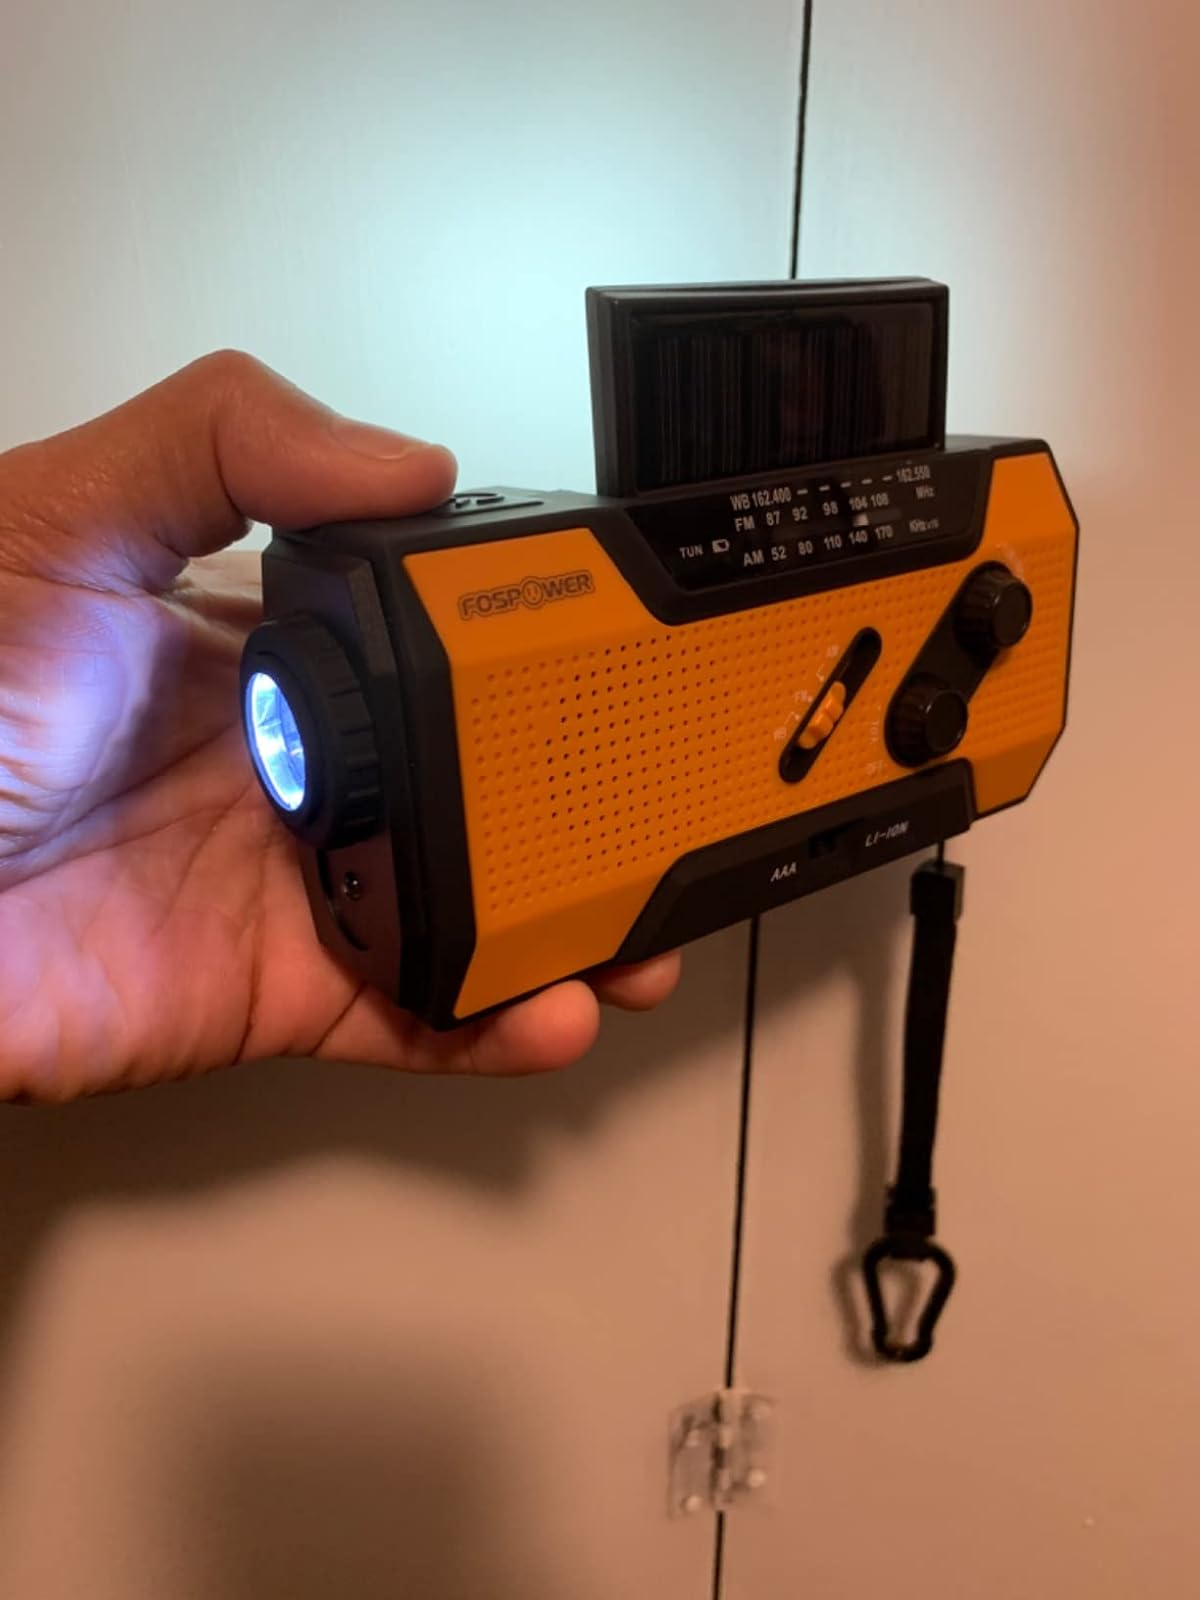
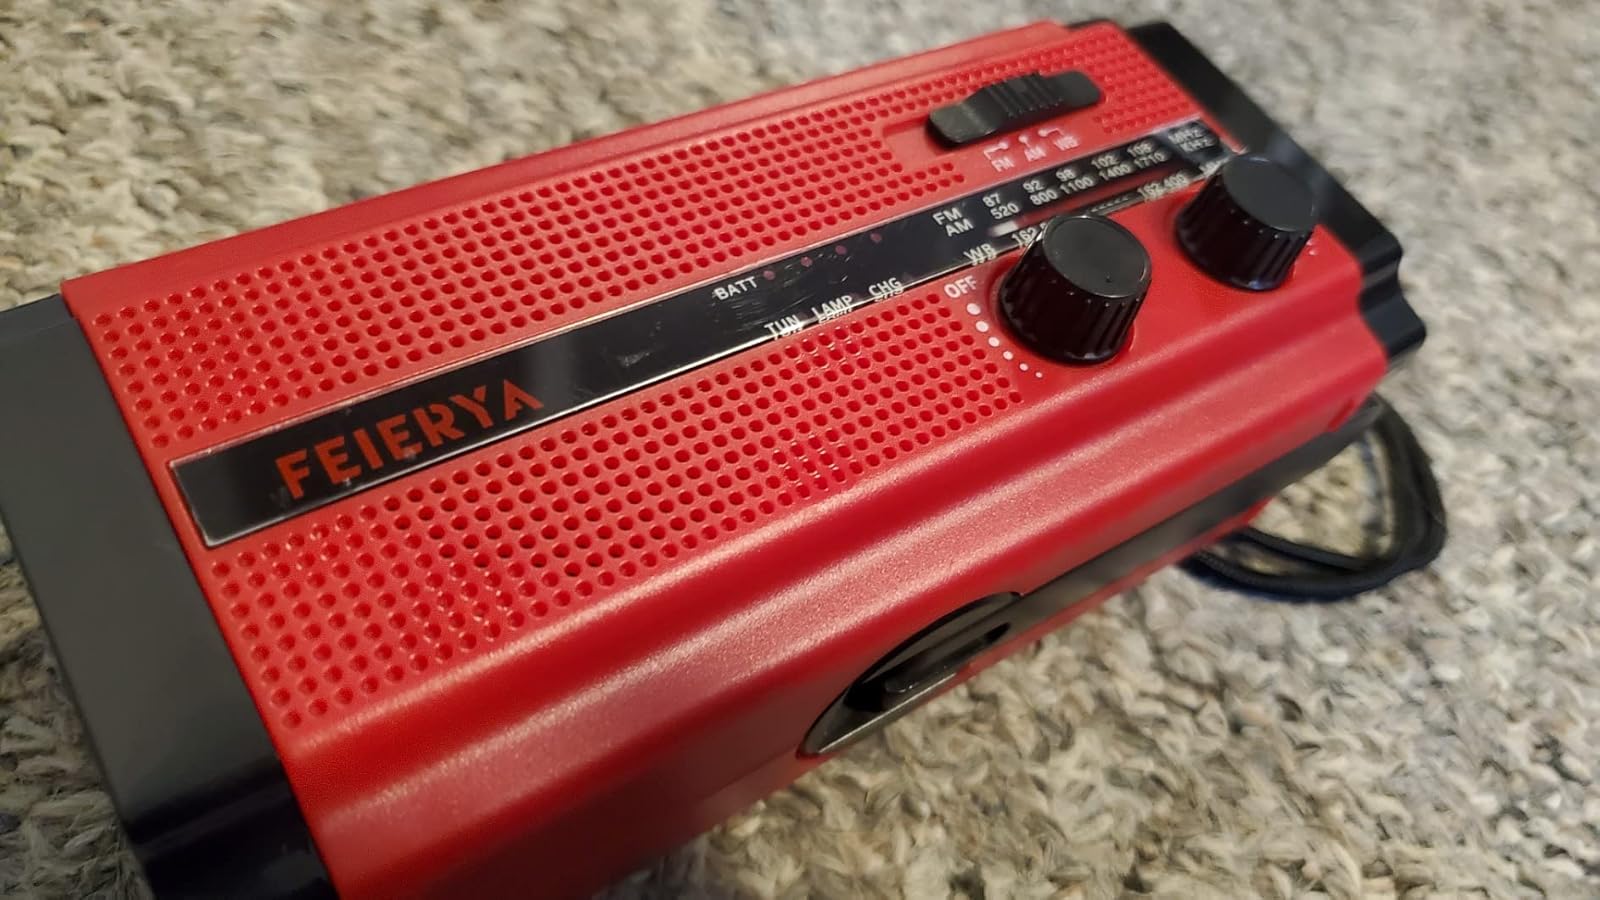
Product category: radio
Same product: no